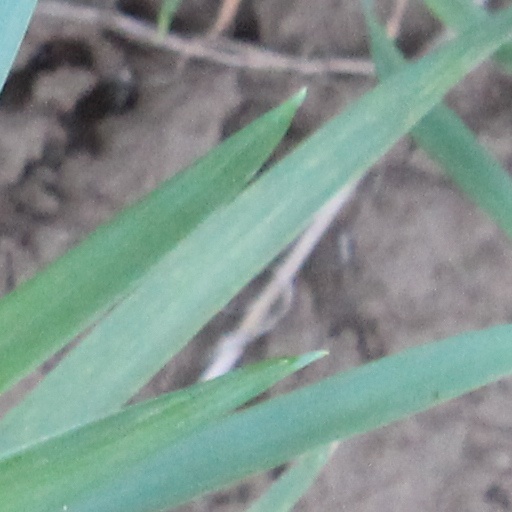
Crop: wheat